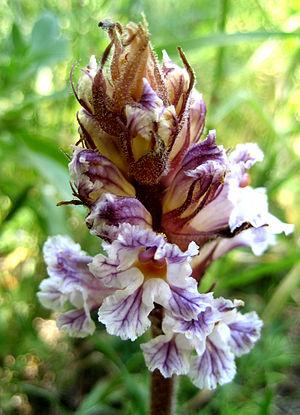
Orobanche crenata, l'orobanche crénelée, est une plante herbacée parasite de la famille des Orobanchaceae. Elle est dépourvue de chlorophylle.
La flore des Pyrénées comporte environ 4 500 espèces, dont quelque 160 espèces endémiques. La répartition végétale dans les Pyrénées est influencée par un climat océanique à l'ouest et un méditerranéen à l'est, humide au nord, plus sec au sud auxquelles s'ajoutent les différents étages montagnards qui favorisent les forêts de feuillus à basse altitude, puis aux altitudes supérieures, des forêts de confères, au-delà de la limite supérieure de l'arbre des herbacées des alpages, et enfin les plantes de milieux rocailleuses et proches des névés à haute altitude